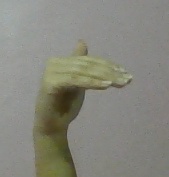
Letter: khaa